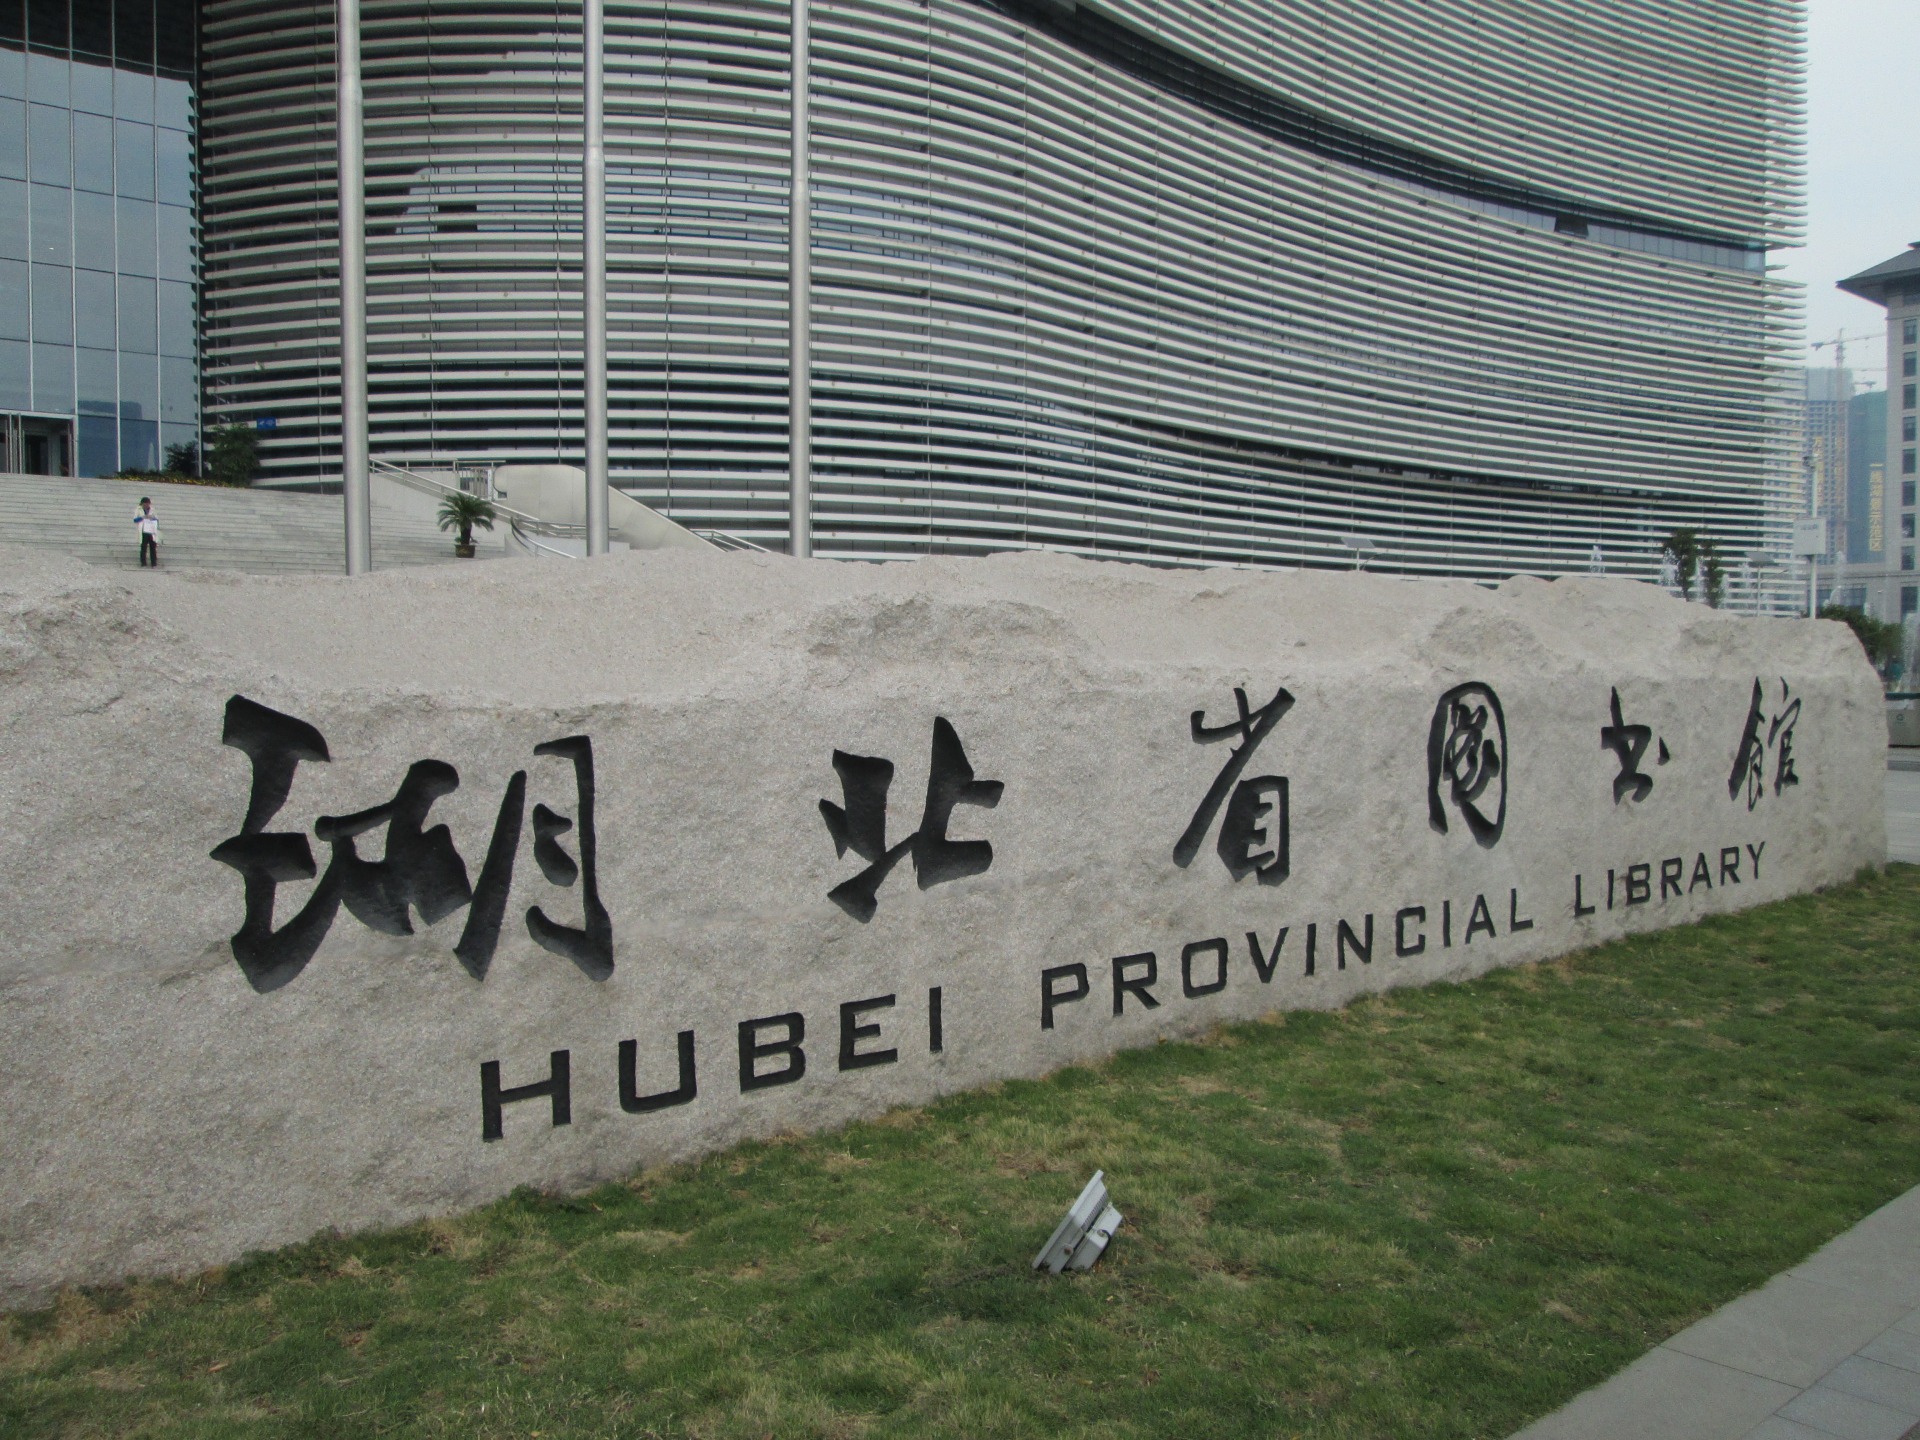
building, wall, graffiti, art, library, urban area, hubei provincial library